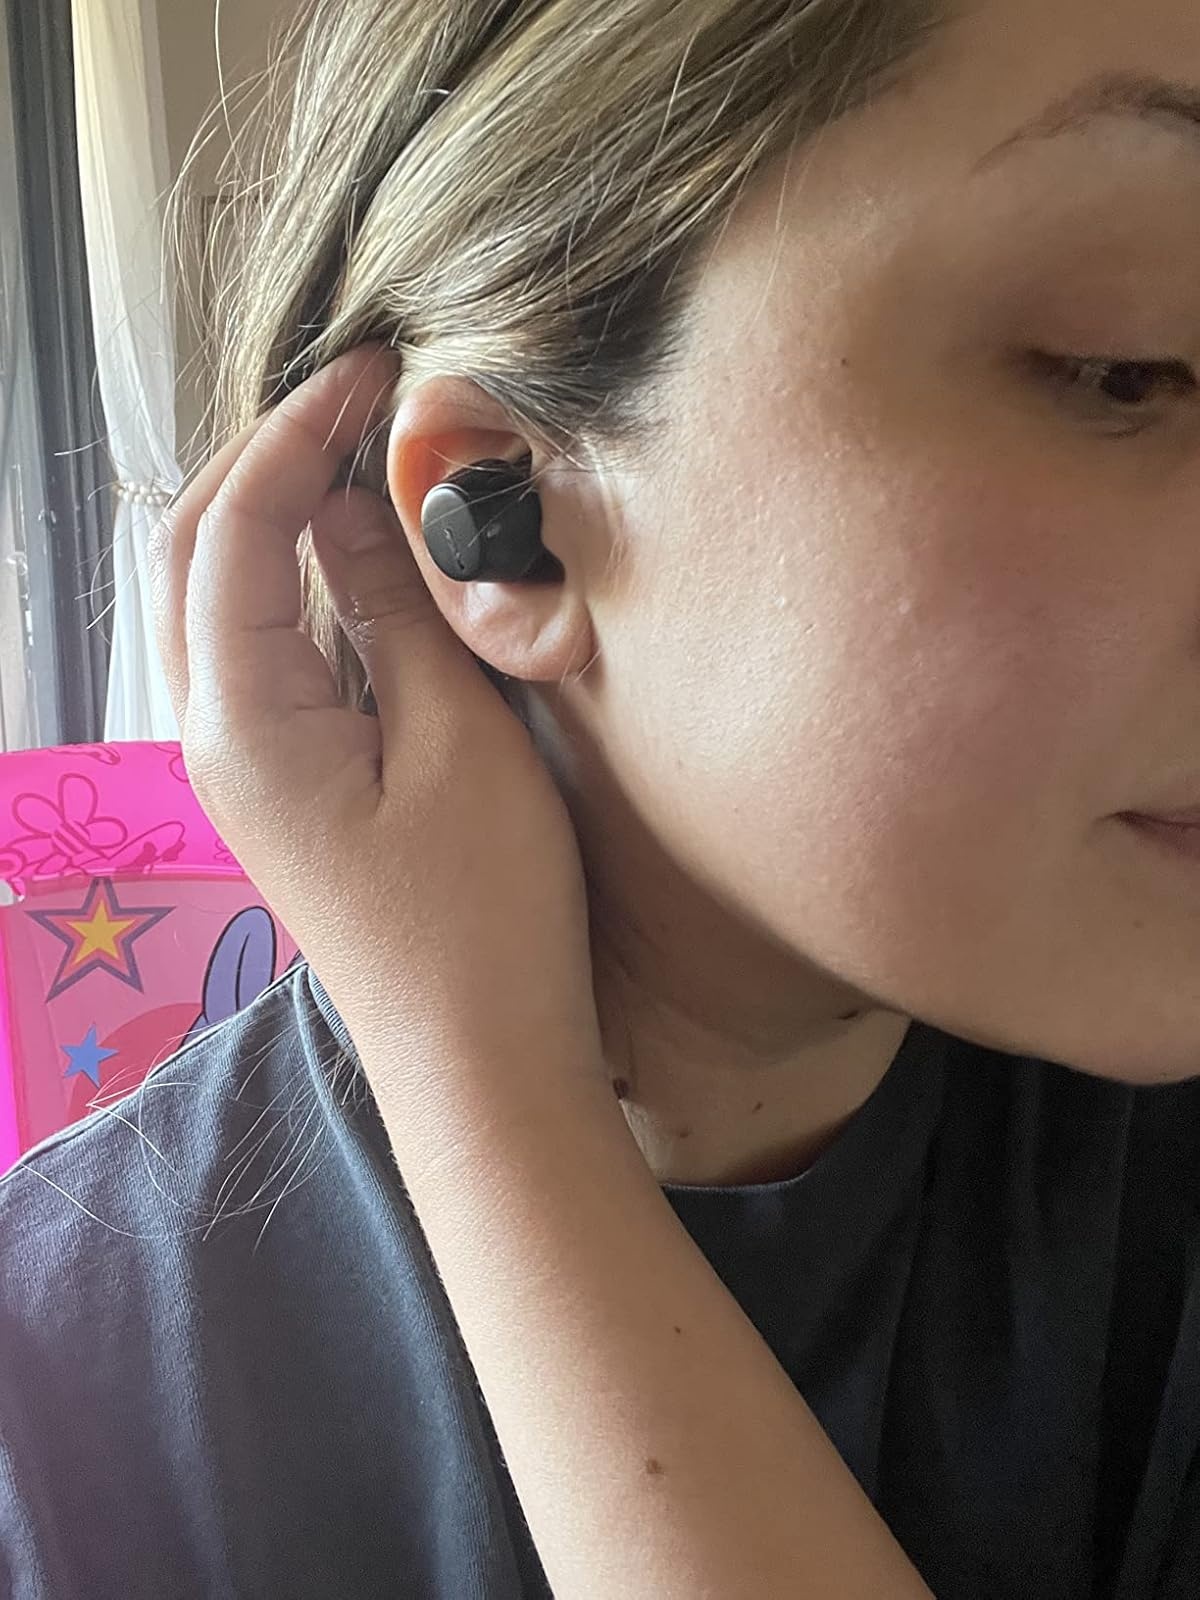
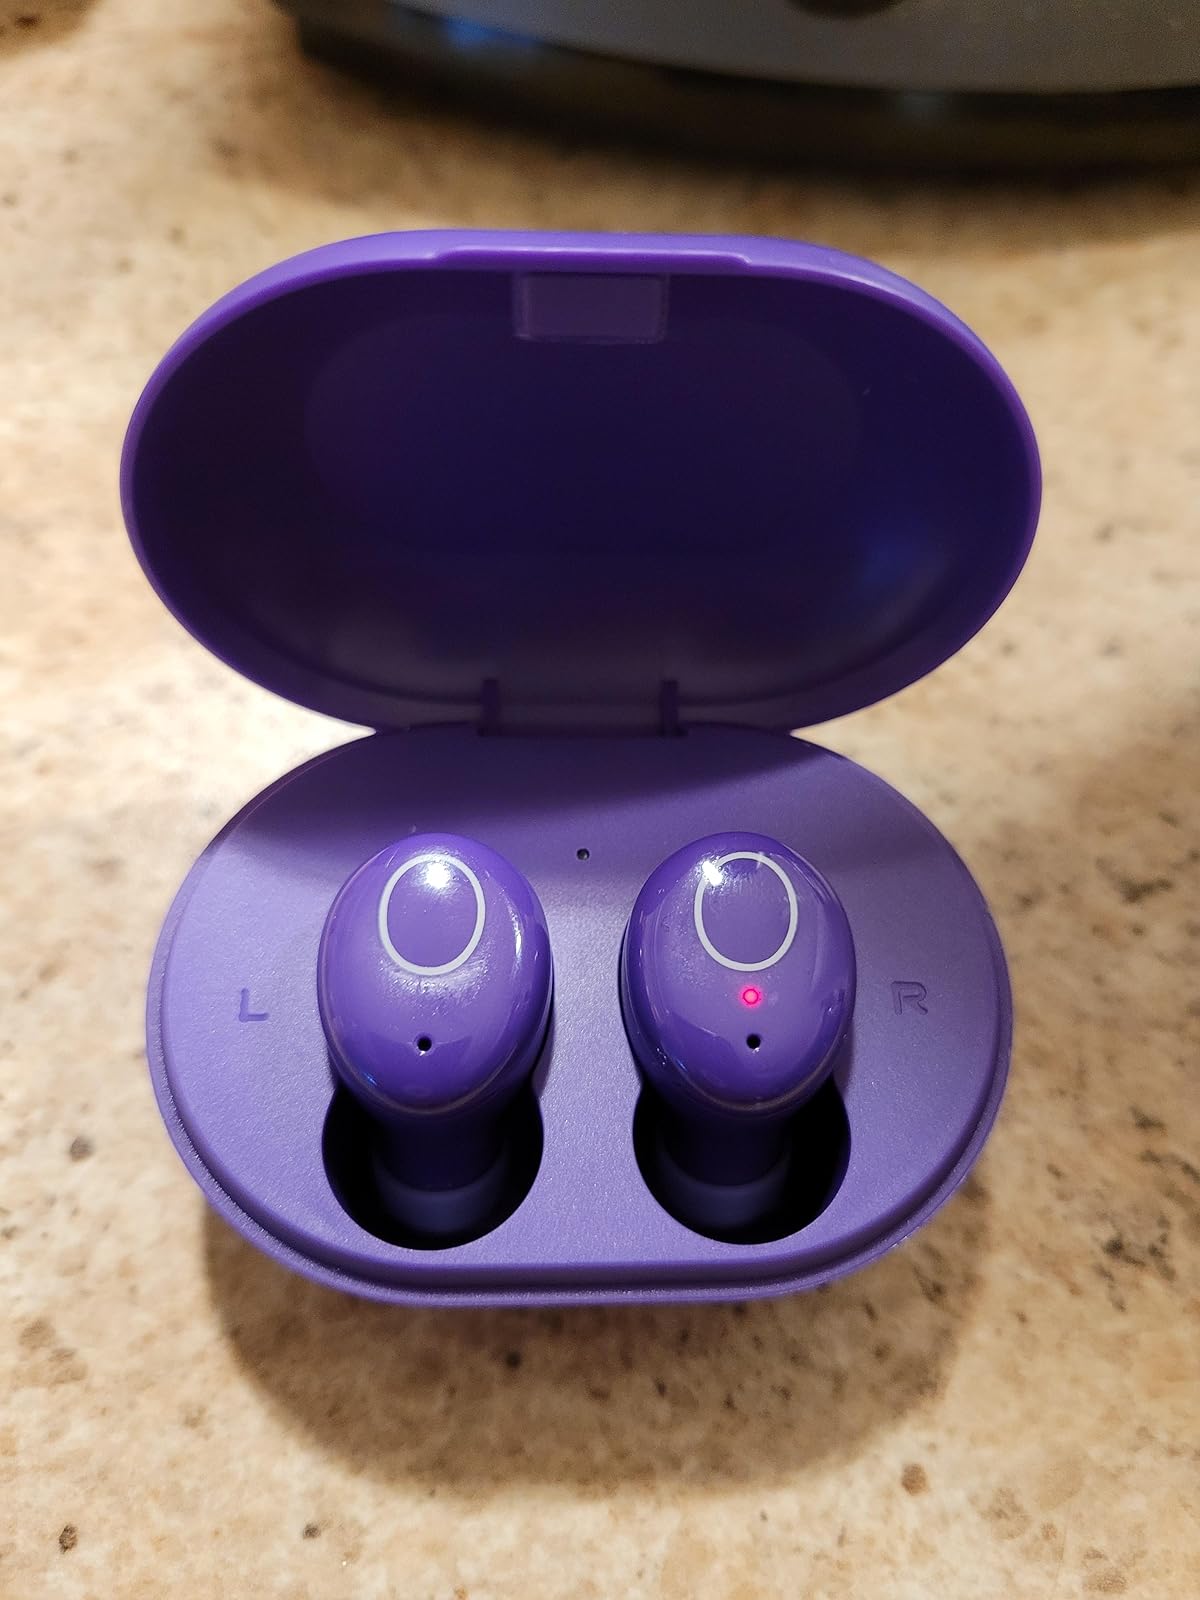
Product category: earbuds
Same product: no